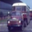
Label: truck